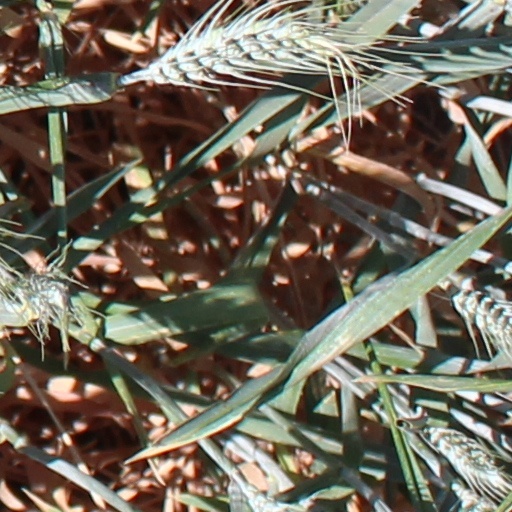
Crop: wheat